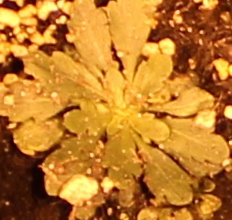
Label: Horseweed